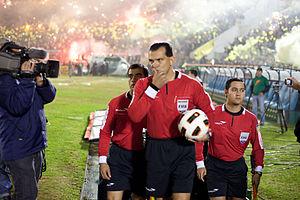
Carlos Arecio Amarilla Demarqui est un arbitre de football paraguayen né le 26 octobre 1970.